Skydive Empuriabrava

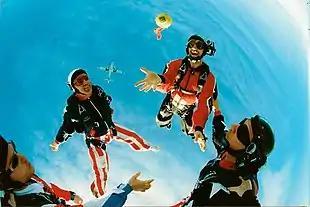
Olav Zipser Space Ball and Space Games

Skydive Empuriabrava not only holds rallies, seminars and minor competitions, but has also hosted top world sports events. It has organised the eighth World Formation Skydiving Championship (1989), two World Cups (1994 and 2002) and the fourth World Freestyle and Skysurfing Championship (1993). The 1993 Championship was attended by Patrick de Gayardon (inventor of skysurf and modern wingsuit flying), Olav Zipser (considered the father of the freefly discipline), Mike Michigan (freestyle pioneer) and Marco Manna, considered the all-time best freestyler.